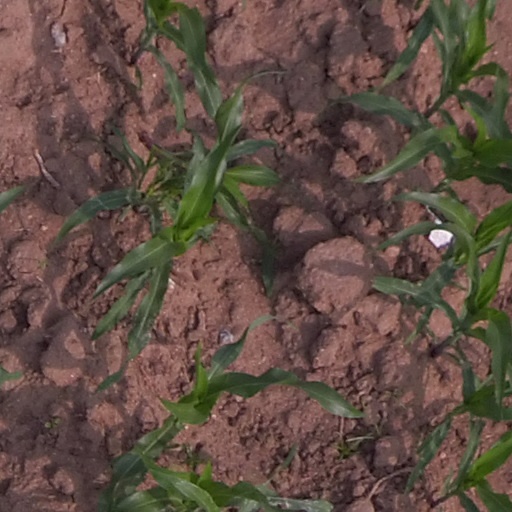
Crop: maize; corn